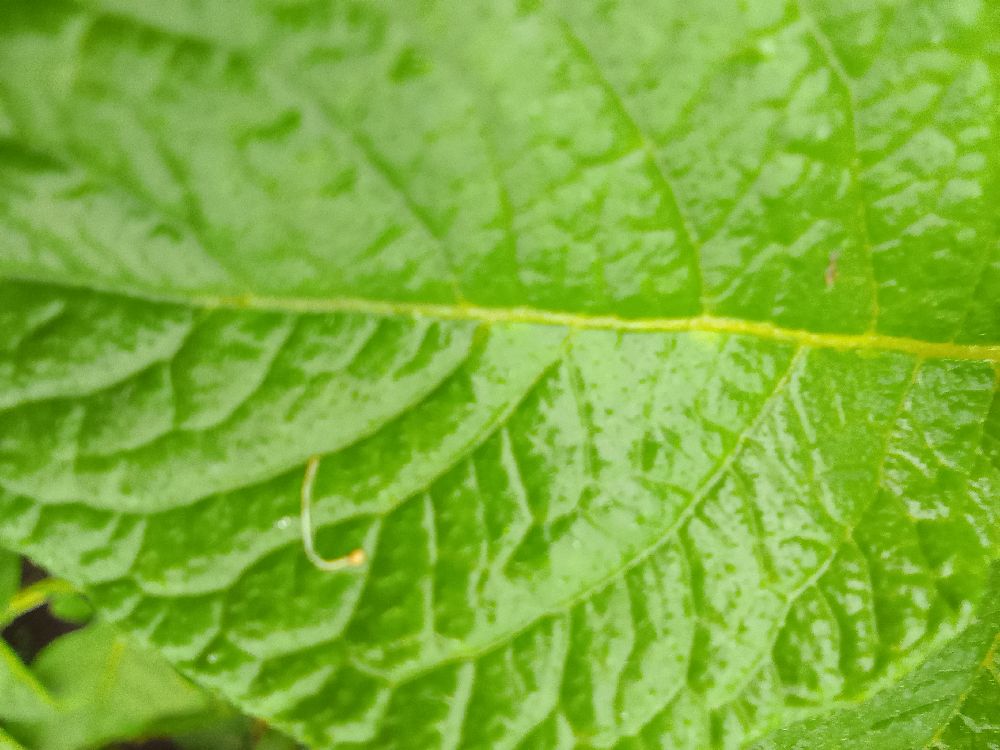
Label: Healthy